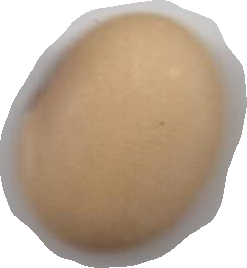
Variety: Anjasmoro